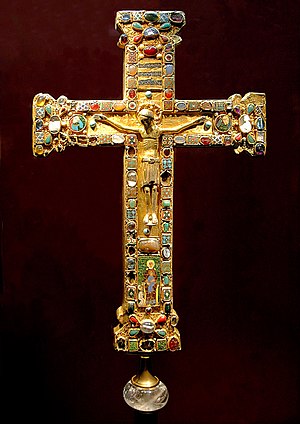
Middelalderen
Mathildekorset, et crux gemmata fremstillet til Mathilde, Abbedisse af Essen (973–1011), som ses knæle foran jomfru Maria og barnet i emaljen. Kristusfiguren lidt senere. Sandsynligvis fremstillet i Köln eller Essen, korset demonstrerer adskillige middelalderlige teknikker: støbning, filigran, emalje, polering og fastsættelse af juvel og genbrug af klassiske kaméer og gemme.
Middelalderen er en periode i Europas historie der går fra 400-tallet frem til og med 1400-tallet. Den begyndte med det Vestromerske Riges fald og overgik til renæssancen og opdagelsestiden. Middelalderen er mellemperioden mellem de tre traditionelle dele i den vestlige historie: antikken, middelalderen og moderne tid. Middelalderen bliver underinddelt i tidlig middelalder, højmiddelalder og senmiddelalder.